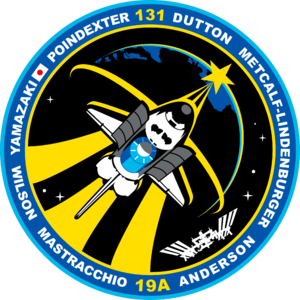
Alan Goodwin « Dex » Poindexter, né le 5 novembre 1961 et mort le 1ᵉʳ juillet 2012, est un astronaute américain.
STS-131 est une mission de navette spatiale Discovery à destination de la station spatiale internationale. Le lancement s'est déroulé le 5 avril 2010 à 10H21 GMT. Son but principal est d'amener une dernière fois le Multi-Purpose Logistics Module.
Discovery ou OV-103 est une navette spatiale américaine. Tout comme la navette Endeavour, elle porte le nom d'un des navires de James Cook, cartographe et explorateur anglais.